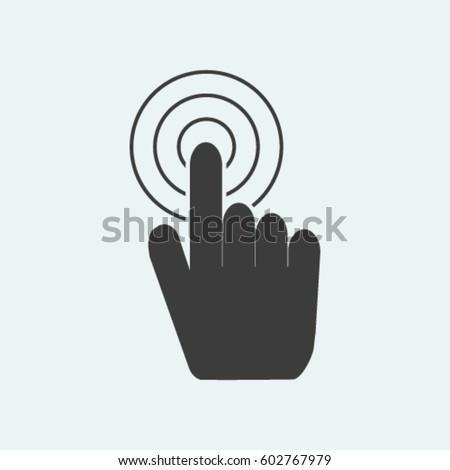
hand with touching a button or pointing finger .